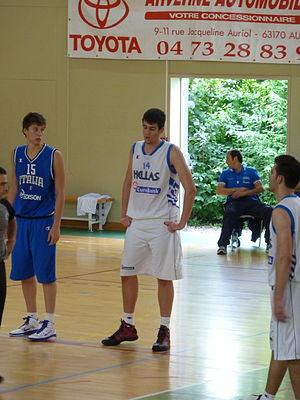
Le joueur de basket-ball grec Georgios Diamantakos à côté de l'Italien Lorenzo Benvenuti au tournoi international U16 de Riom, en France.